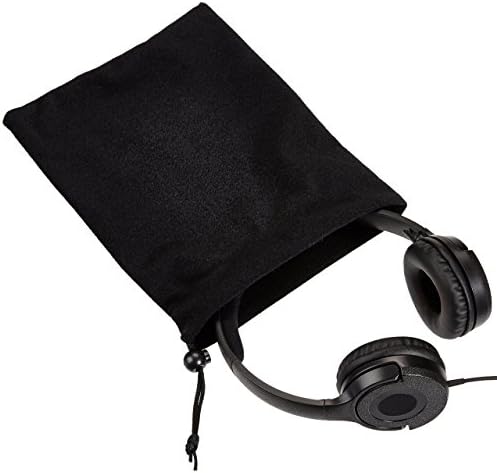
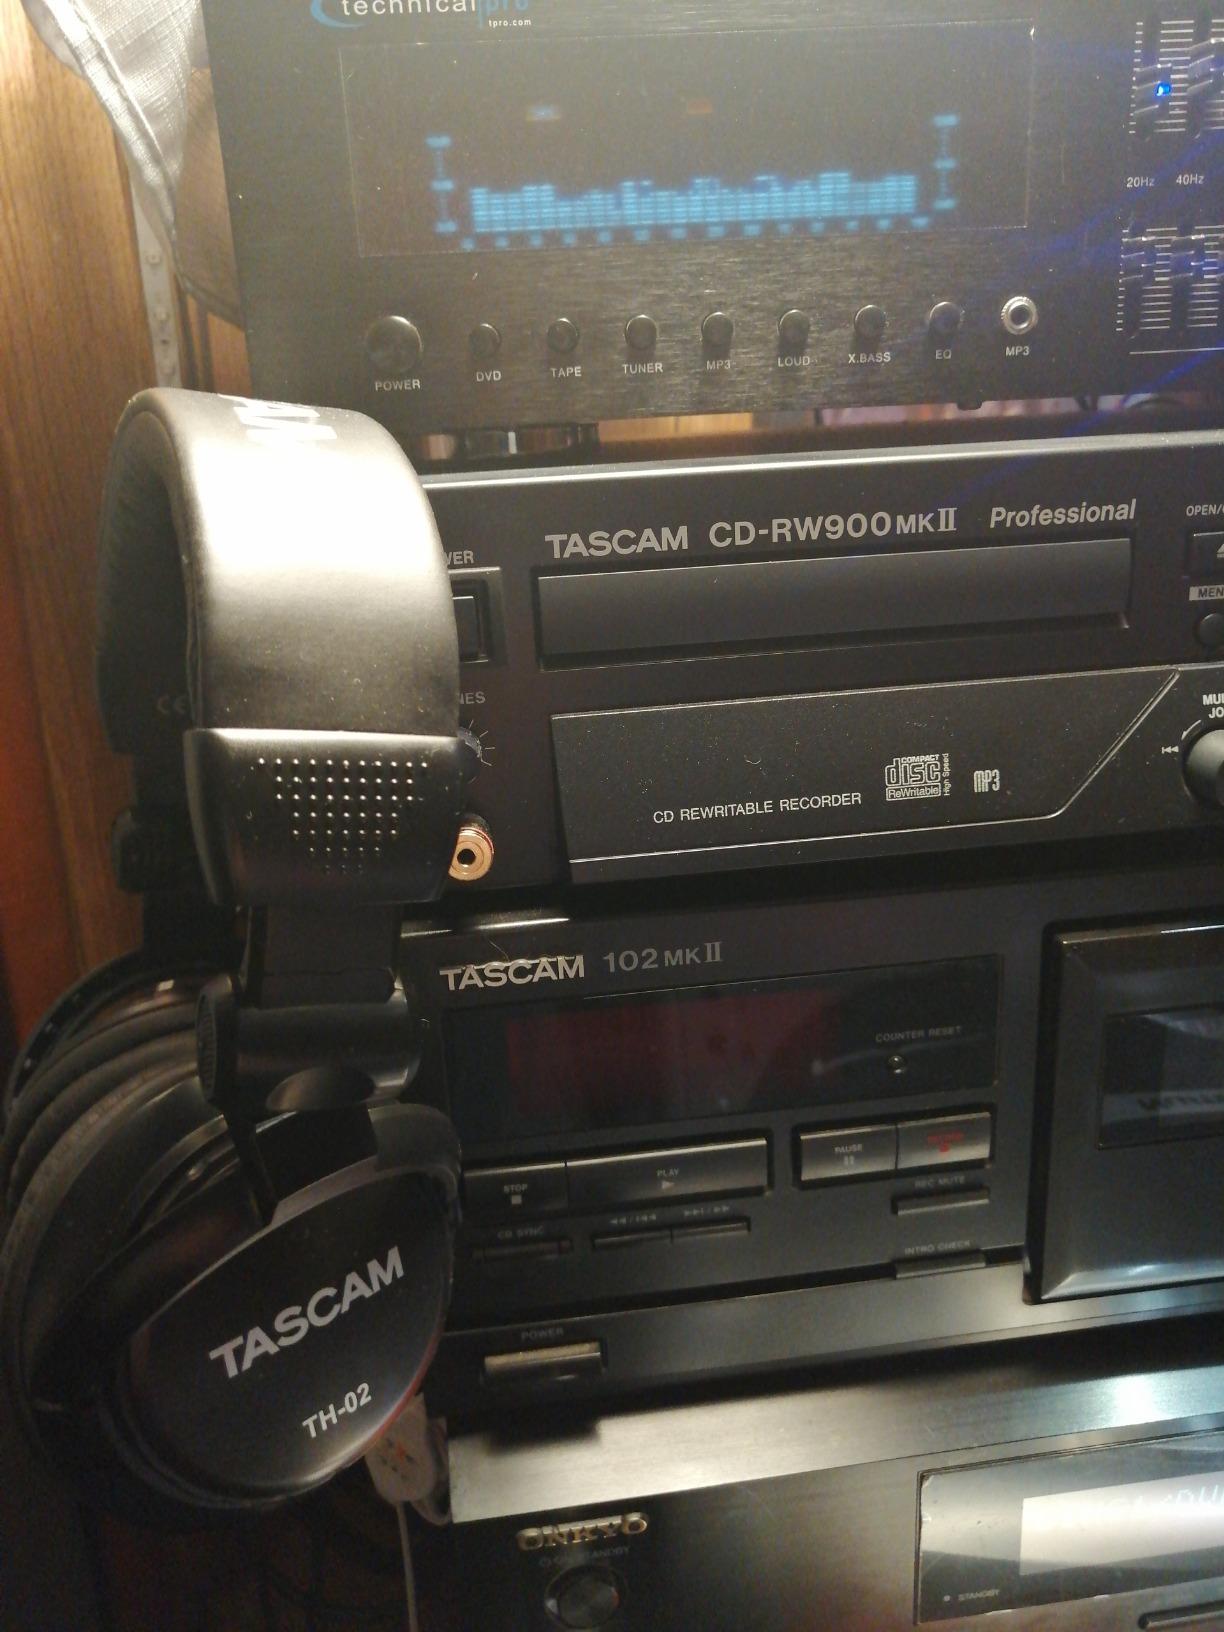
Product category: headphones
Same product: no